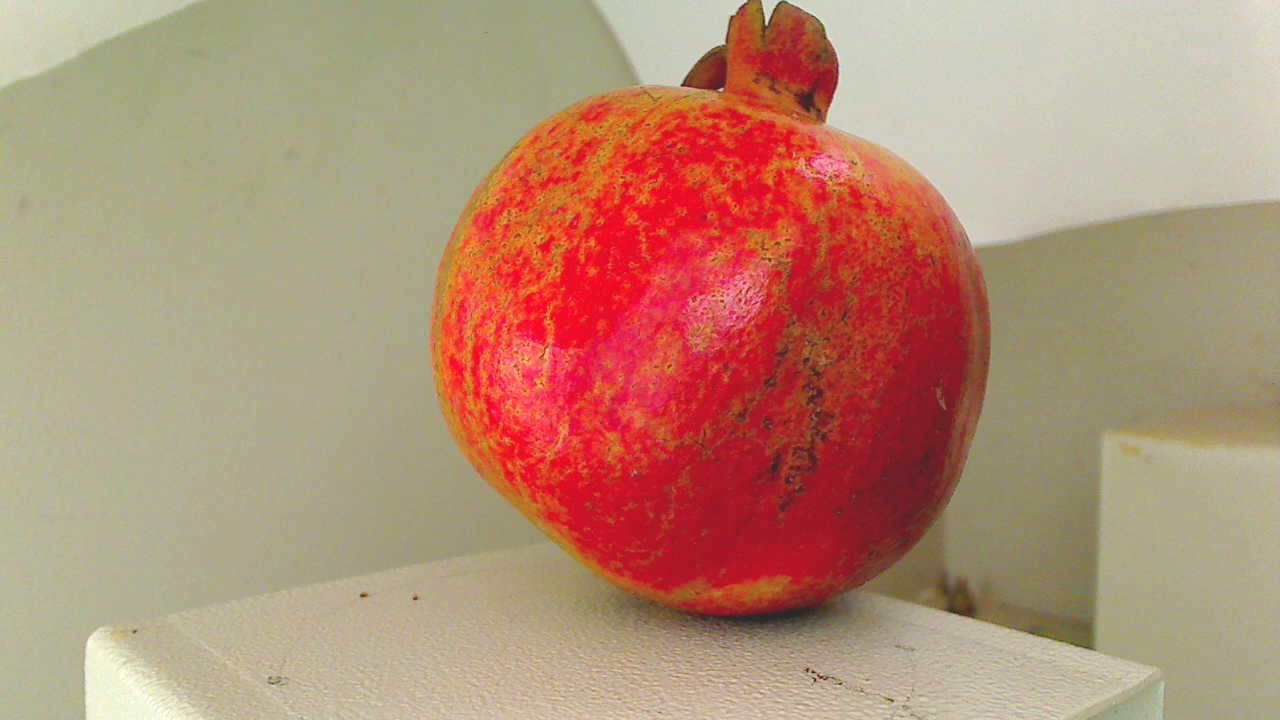
Grade: grade-2
Quality: quality-3